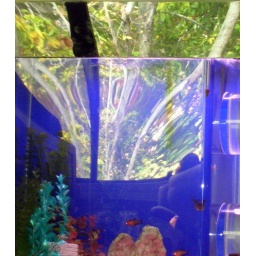
The trees outside my window are reflected (in a strangely artful way) in the aquarium across the room.